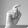
ASL letter: X